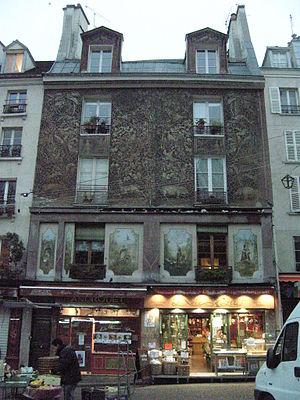
Cet article recense les magasins de Paris protégés aux monuments historiques.